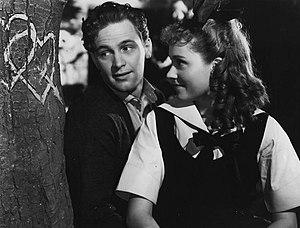
Sherman Avery Todd est un monteur et producteur américain, né le 1ᵉʳ avril 1904 à Buffalo, mort le 10 juin 1979 à Laguna Creek.
Une petite ville sans histoire est un film américain réalisé par Sam Wood, sorti en 1940.
Lewis J. Rachmil est un chef décorateur, directeur artistique et producteur de cinéma et de télévision américain, né le 3 juillet 1908 à New York, mort le 19 février 1984 à Beverly Hills.
Martha Scott est une actrice et productrice américaine née le 22 septembre 1912 à Jamesport, Missouri, morte le 28 mai 2003 à Van Nuys.